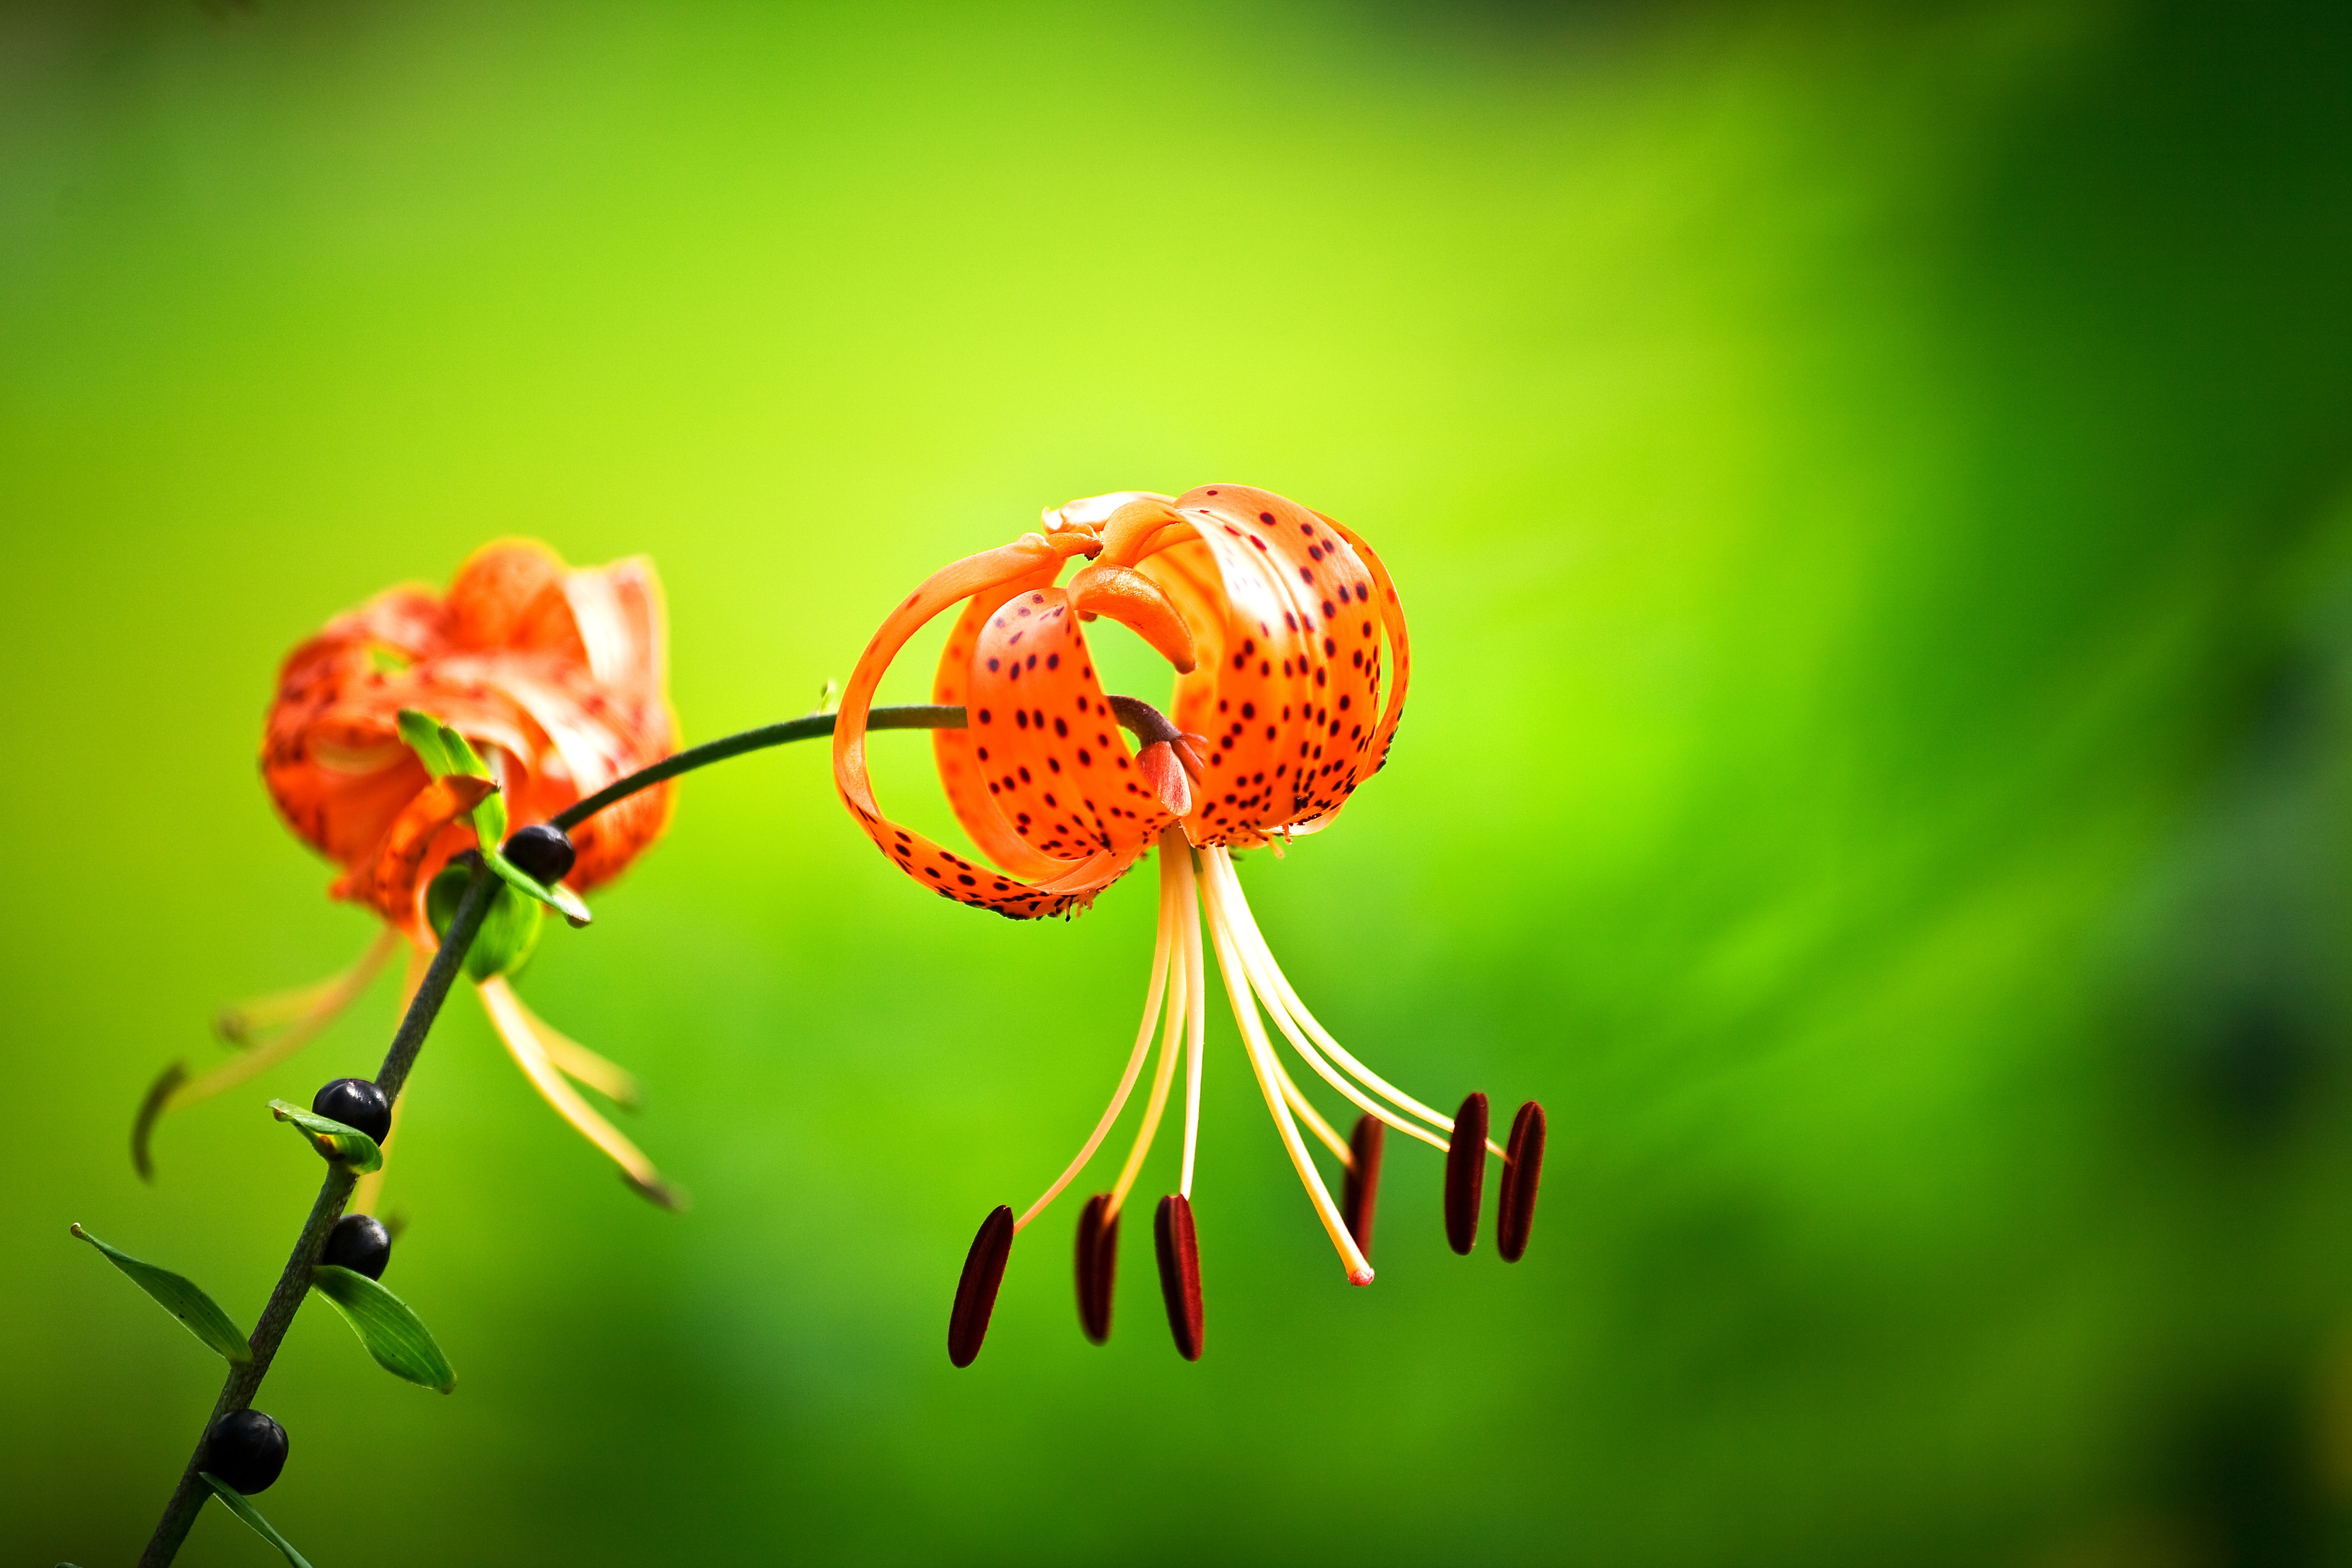
landscape, nature, forest, branch, blossom, mountain, plant, photography, sunlight, leaf, flower, petal, travel, pool, pollen, green, red, park, scenery, botany, yellow, garden, flora, plants, wildflower, flowers, close up, cluster, flower garden, macro photography, republic of korea, flowering plant, plant stem, computer wallpaper, land plant